Walloping Wallace

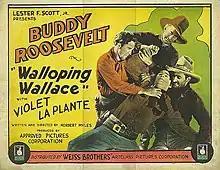

Walloping Wallace is a 1924 American silent Western film directed by Norbert A. Myles and starring Buddy Roosevelt, Violet La Plante and Lew Meehan.